Oath of office of the president of the United States

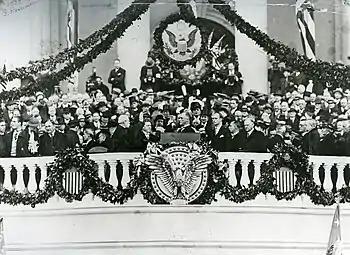
Franklin D. Roosevelt being administered the oath of office by Chief Justice Charles Evans Hughes on March 4, 1933, the first of Roosevelt's four presidential inaugurations

While the Constitution does not mandate that anyone in particular should administer the presidential oath of office, it has been administered by the chief justice beginning with John Adams, except following the death of a sitting president. George Washington was sworn into office during his first inauguration, on April 30, 1789, by Chancellor of New York Robert Livingston. William Cranch, chief judge of the U.S. Circuit Court, administered the oath to Millard Fillmore on July 10, 1850, when he became president after the death of Zachary Taylor. Upon being informed of Warren Harding's death, while visiting his family home in Plymouth Notch, Vermont, Calvin Coolidge was sworn in as president by his father, John Calvin Coolidge Sr., a notary public. Federal Judge Sarah T. Hughes administered the oath of office to Lyndon B. Johnson aboard Air Force One after John F. Kennedy's assassination on November 22, 1963; the only time a woman has administered the oath of office. Overall, the presidential oath has been administered by 15 chief justices (one of whom—William Howard Taft—was also a former president), one associate justice, four federal judges, two New York state judges, and one notary public.